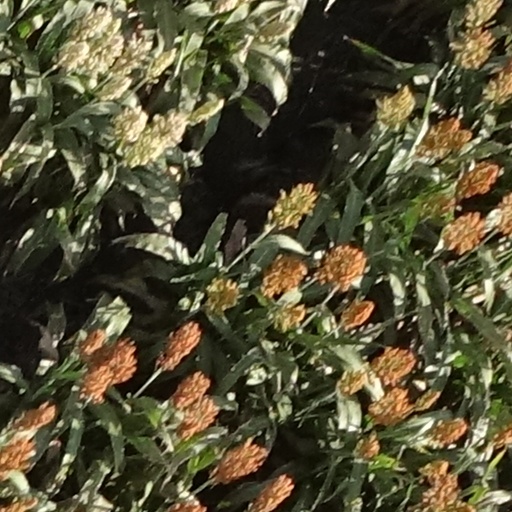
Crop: sorghum